Espoo

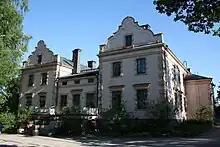
The Neo-Renaissance in Leppävaara, built by the Russian industrialist Feodor Kiseleff in the 1870s

Swedish rule in Finland came to an end in 1809, when the Kingdom of Sweden ceded all of its remaining territory in Finland under control of the Russian Empire after the Finnish War. When the city of Helsinki became the capital of the newly established Grand Duchy of Finland in 1812, it brought novel developments to the neighbouring parish of Espoo. Many government officials as well as members of the growing merchant class bought summer houses from Espoo.